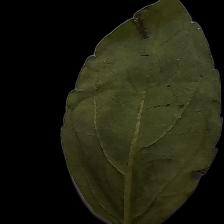
Plant: Tulsi